Don't Tell Me the Boy Was Mad

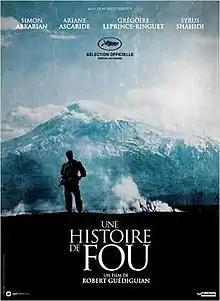
Film poster

Don't Tell Me the Boy Was Mad (French title: Une histoire de fou) is a 2015 French drama film produced and directed by Robert Guédiguian, co-written by Guédiguian and Gilles Taurand, loosely based on the autobiography "La Bomba" by Spanish journalist José Antonio Gurriarán, who was left in a semi-paralyzed state after a bomb attack by the Armenian Secret Army for the Liberation of Armenia in Madrid in 1981.